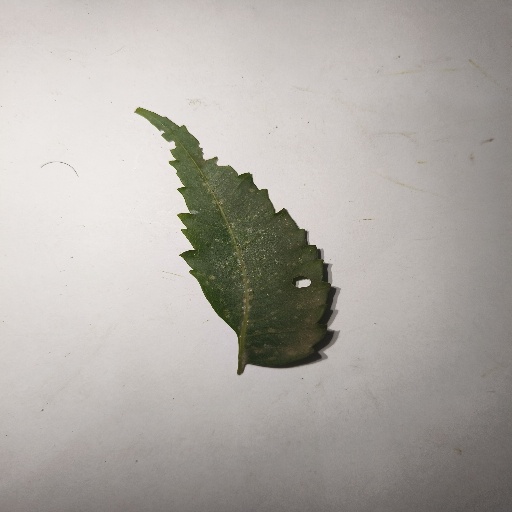
Species: Neem
Leaf condition: Shot Hole Leaf